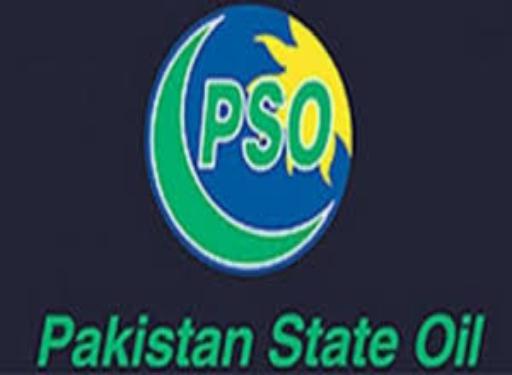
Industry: Transportation